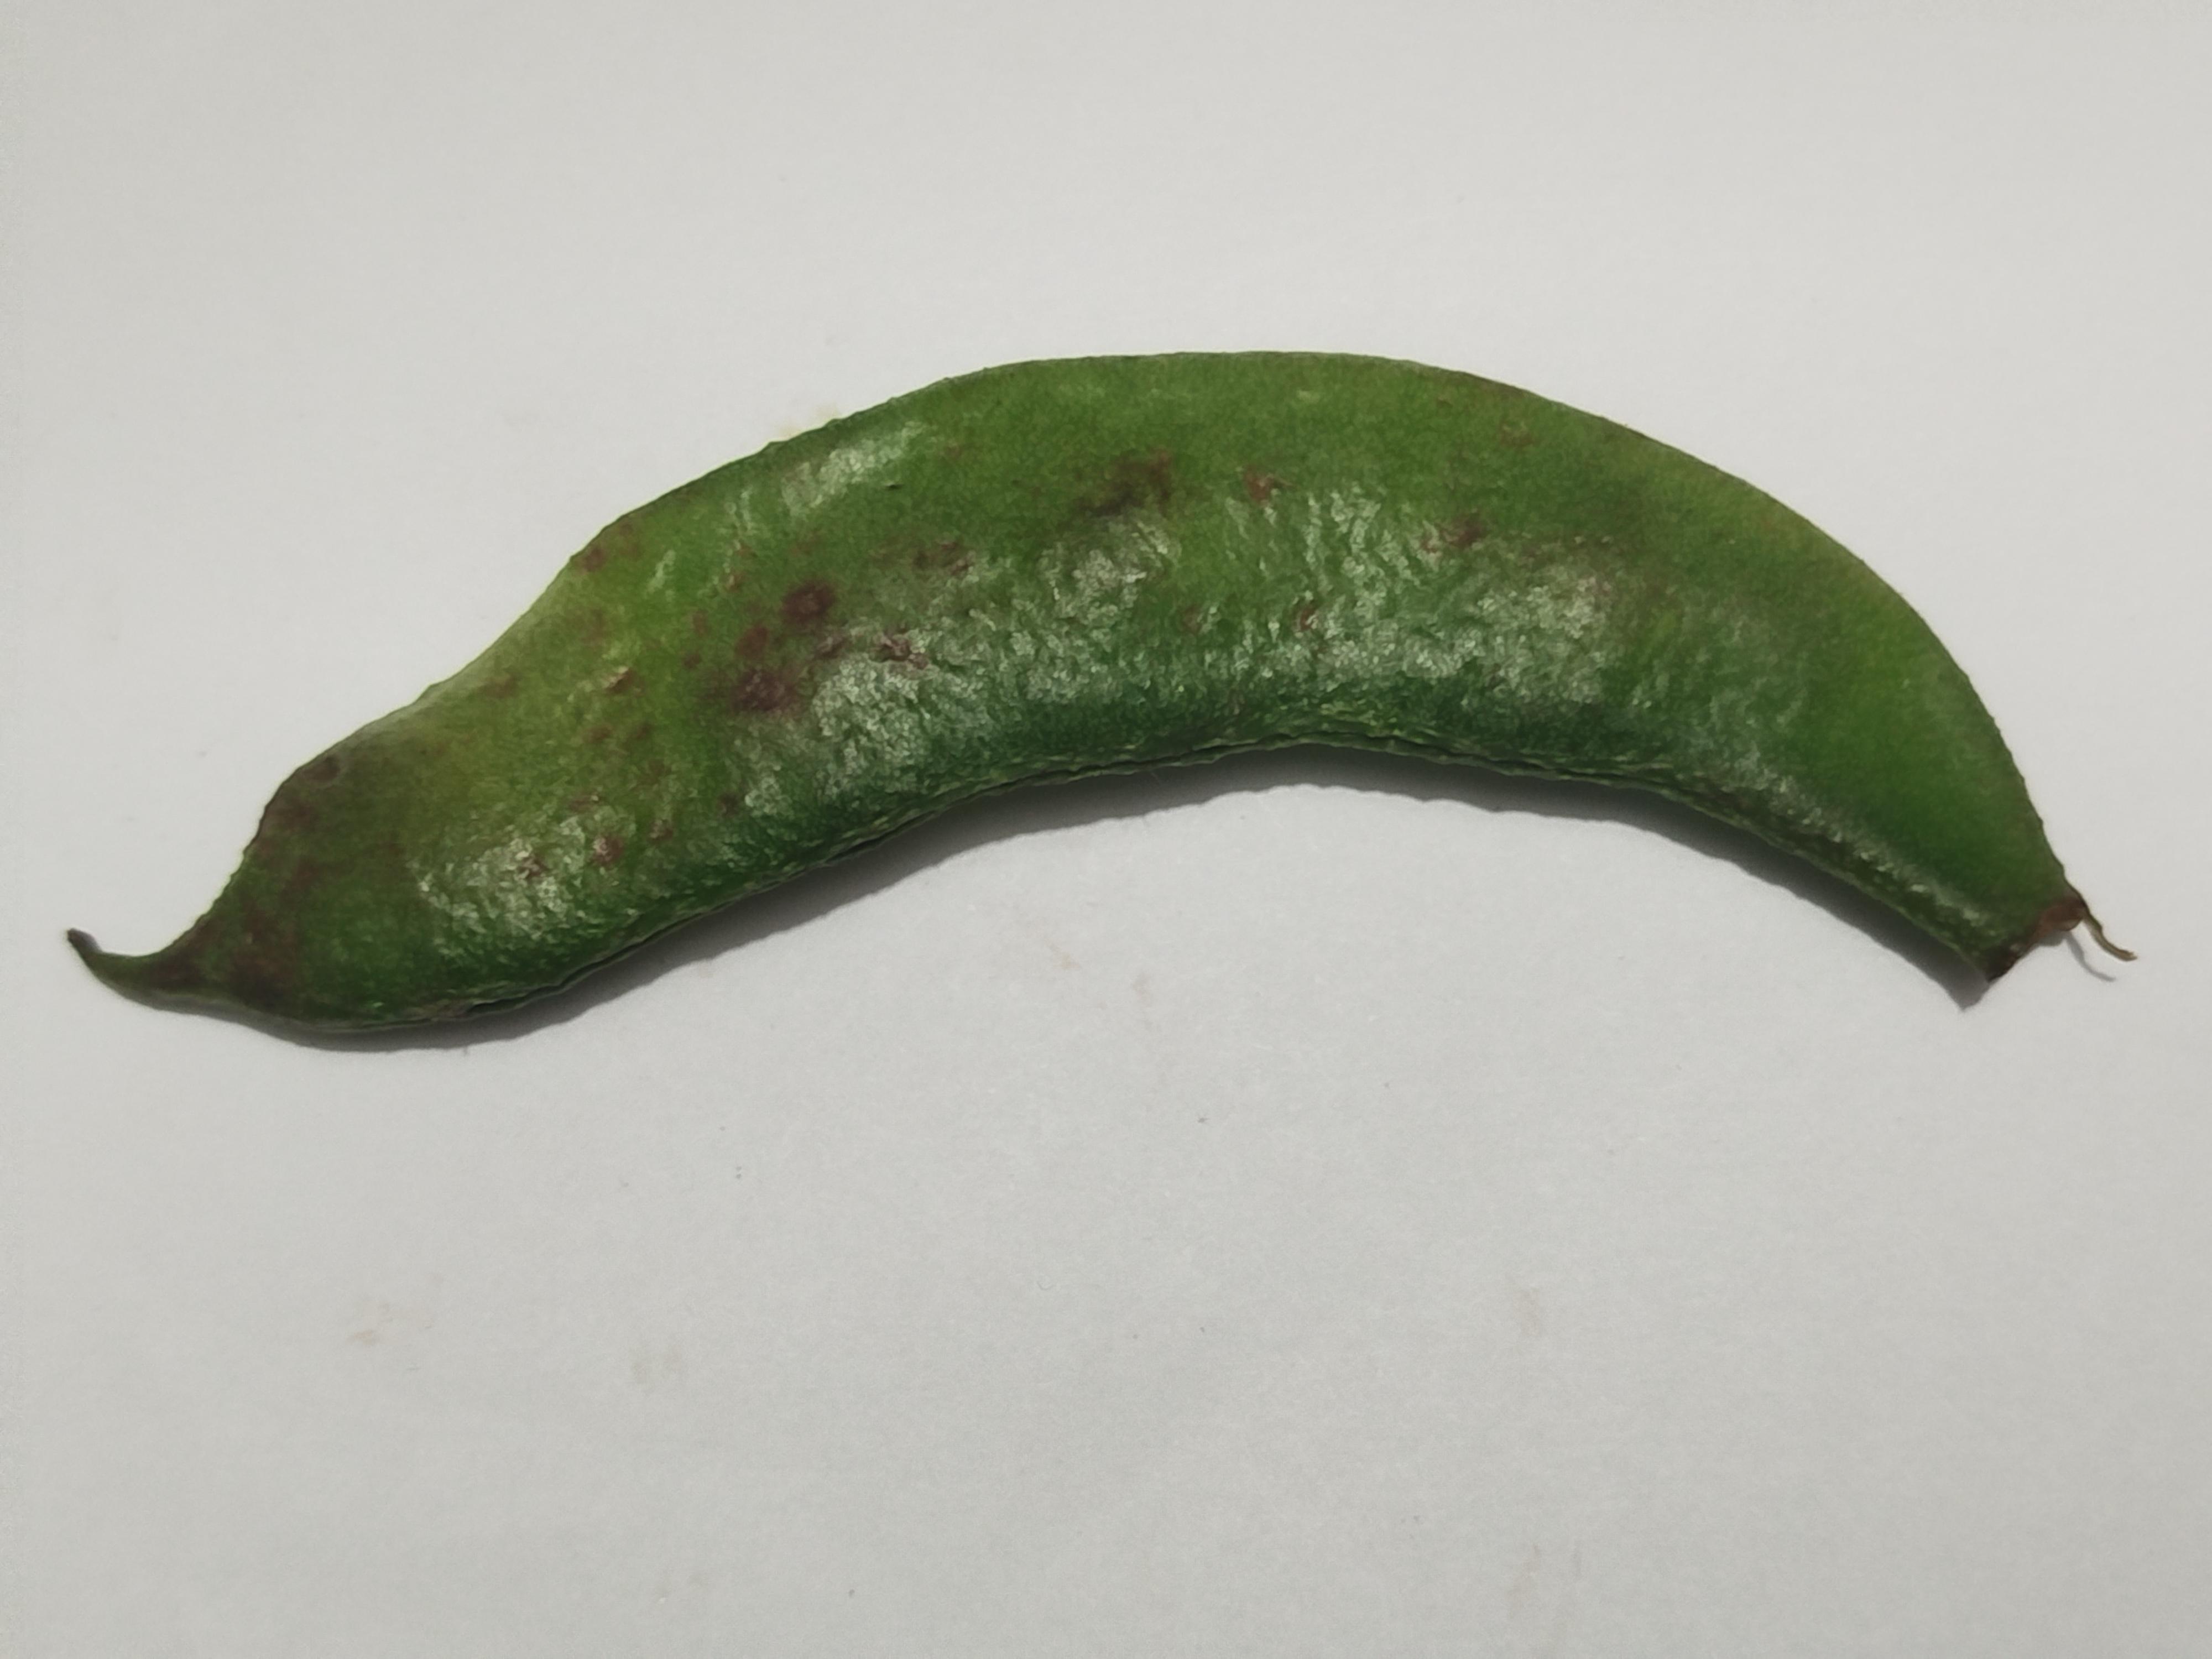
Label: Bean